Mary Baker Eddy

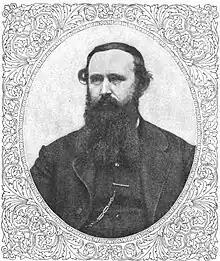
Daniel Patterson

Eddy was badly affected by four deaths in the 1840s. She regarded her brother Albert as a teacher and mentor, but he died in 1841. In 1844, her first husband George Washington Glover (a friend of her brother Samuel) died after six months of marriage. They had married in December 1843 and set up home in Charleston, South Carolina, where Glover had business, but he died of yellow fever in June 1844 while living in Wilmington, North Carolina. Eddy was with him in Wilmington, six months pregnant. She had to make her way back to New Hampshire, by train and steamboat, where her only child George Washington Glover II (1844 - 1915) was born on September 12 in her father's home.